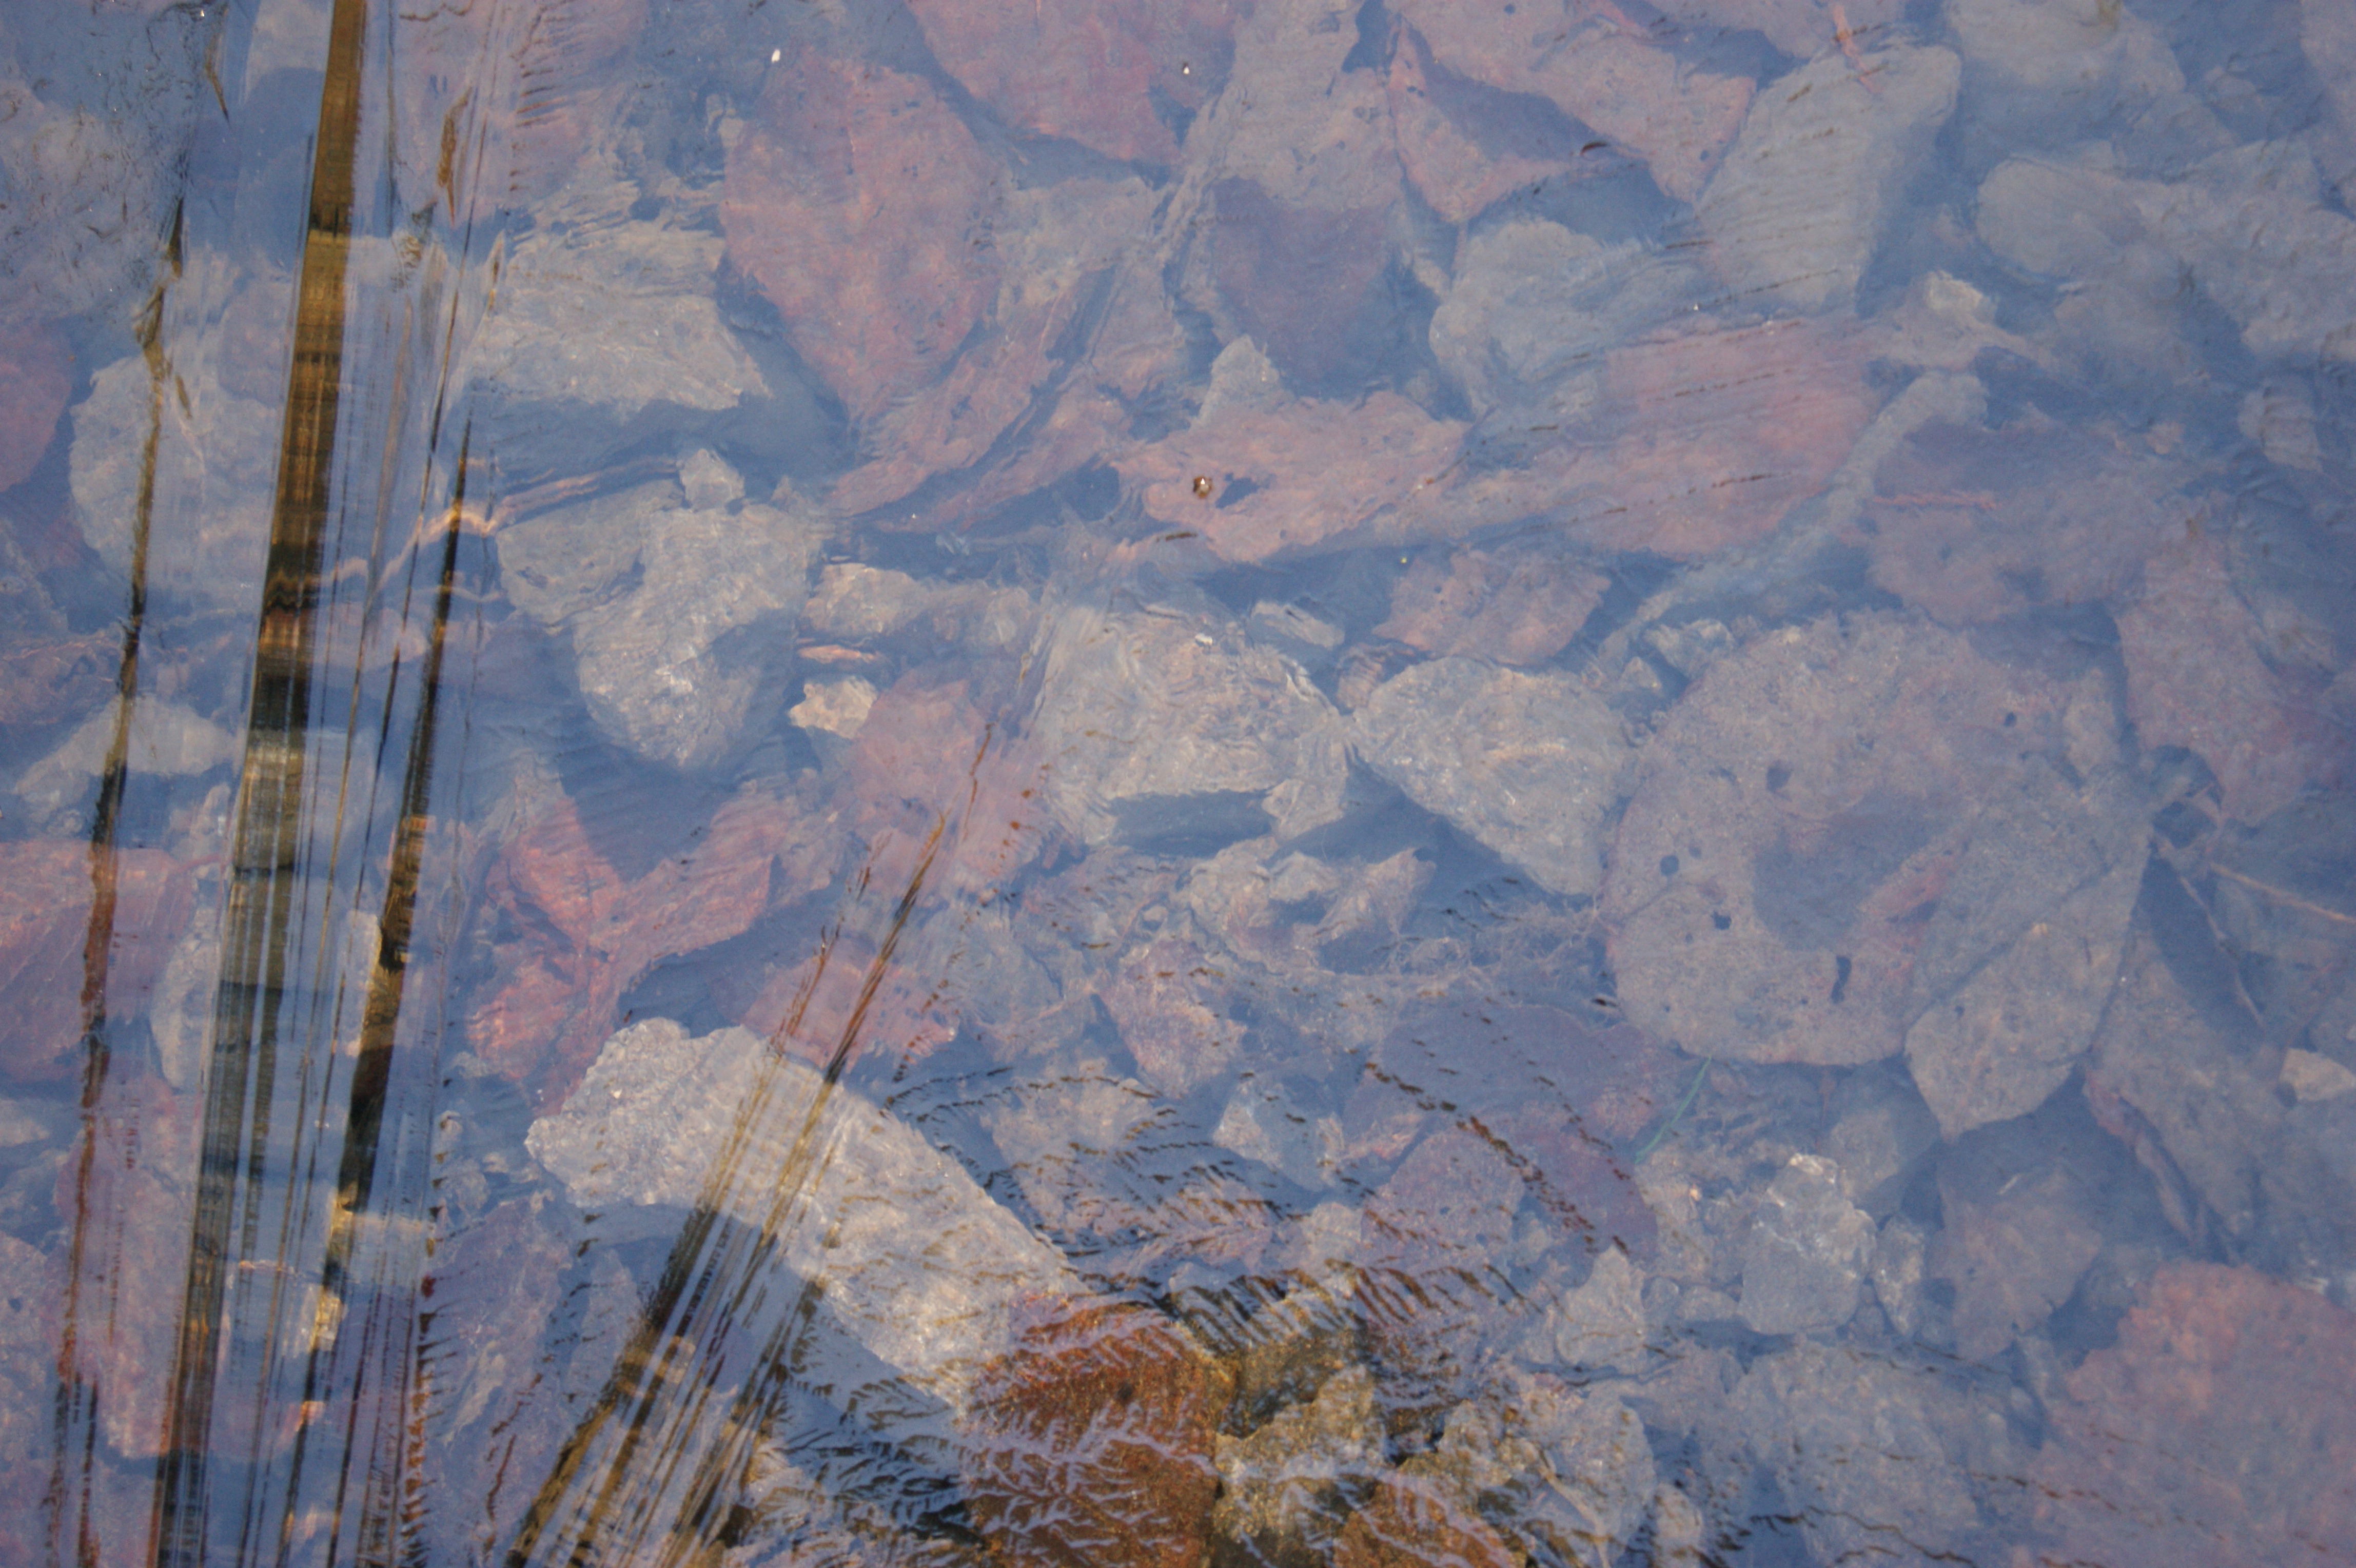
water, rock, formation, ice, pattern, reflection, frozen, canyon, material, painting, surface, leaves, stones, geology